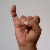
The image shows a hand gesture representing the letter 'I' in Indian Sign Language.